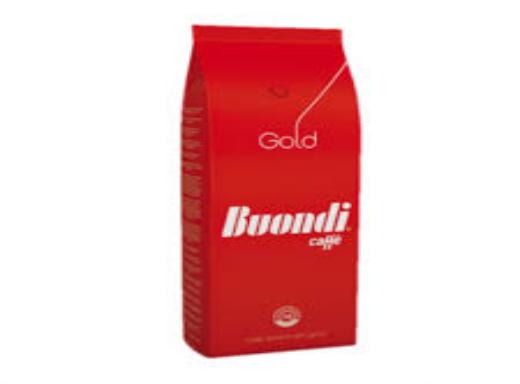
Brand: Buondi
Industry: Food